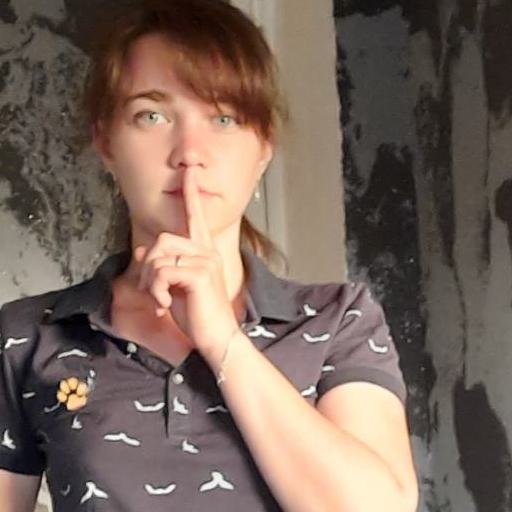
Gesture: mute